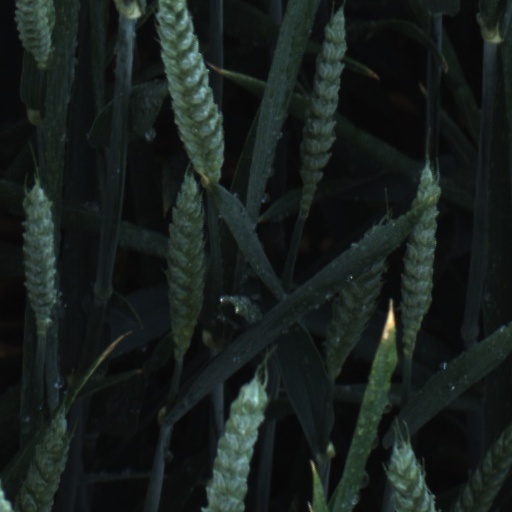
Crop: wheat